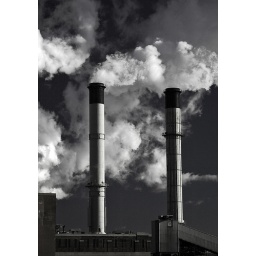
The view of the power plant outside my bedroom window gets more dramatic when the temperature drops well below freezing.